Fall of a Kingdom

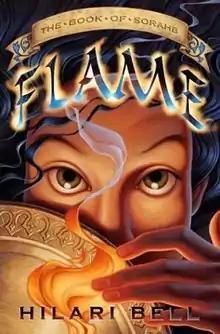
First edition

Fall of a Kingdom is the first novel in the "Farsala Trilogy" by American author Hilari Bell. It was previously published under the name "Flame". The series it was in was also referred to as the "Book of Sorahb".